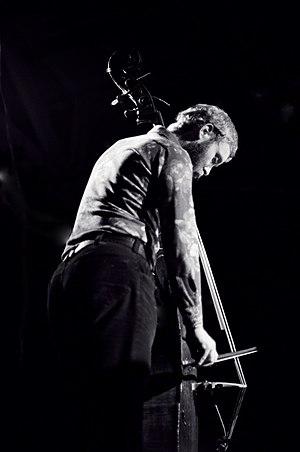
Dave Holland est un contrebassiste, bassiste, violoncelliste, et compositeur de jazz anglais né le 1ᵉʳ octobre 1946 à Wolverhampton.